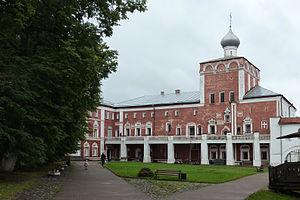
La cour de l'Archevêque de la ville de Vologda en Russie est la résidence de l'évêque ou de l’archevêque, le centre administratif et culturel de l'éparchie de Vologda depuis 1560 jusqu'aux années 1920. Il se présente sous forme d'un complexe architectural et historique au centre de la ville, sur le territoire de l'ancien kremlin. La construction est en pierre, elle est entourée d'une enceinte et a été réalisée durant les XVIIᵉ siècle, XVIIIᵉ siècle, et XIXᵉ siècle.
L'église de la Nativité-du-Christ ou église de la Nativité-du-Christ de la Cour de l'Archevêque est une ancienne église orthodoxe russe de Vologda construite en 1667-1670, du côté est, près du Logis de Simon dans la Cour de l'Archevêque. C'était la chapelle particulière du prélat, mais dès 1750 elle est désacralisée et sert de lieu de stockage des archives de l’archevêché. La base de l'édifice est un quadrilatère qui à l'origine était surmonté de cinq dômes qui ont été réduits à un seul. Depuis les années 1920 sous la direction du Musée-réserve de l'État d'art et d'architecture de Vologda, des expositions sont organisées dans les locaux de l'ancienne église.